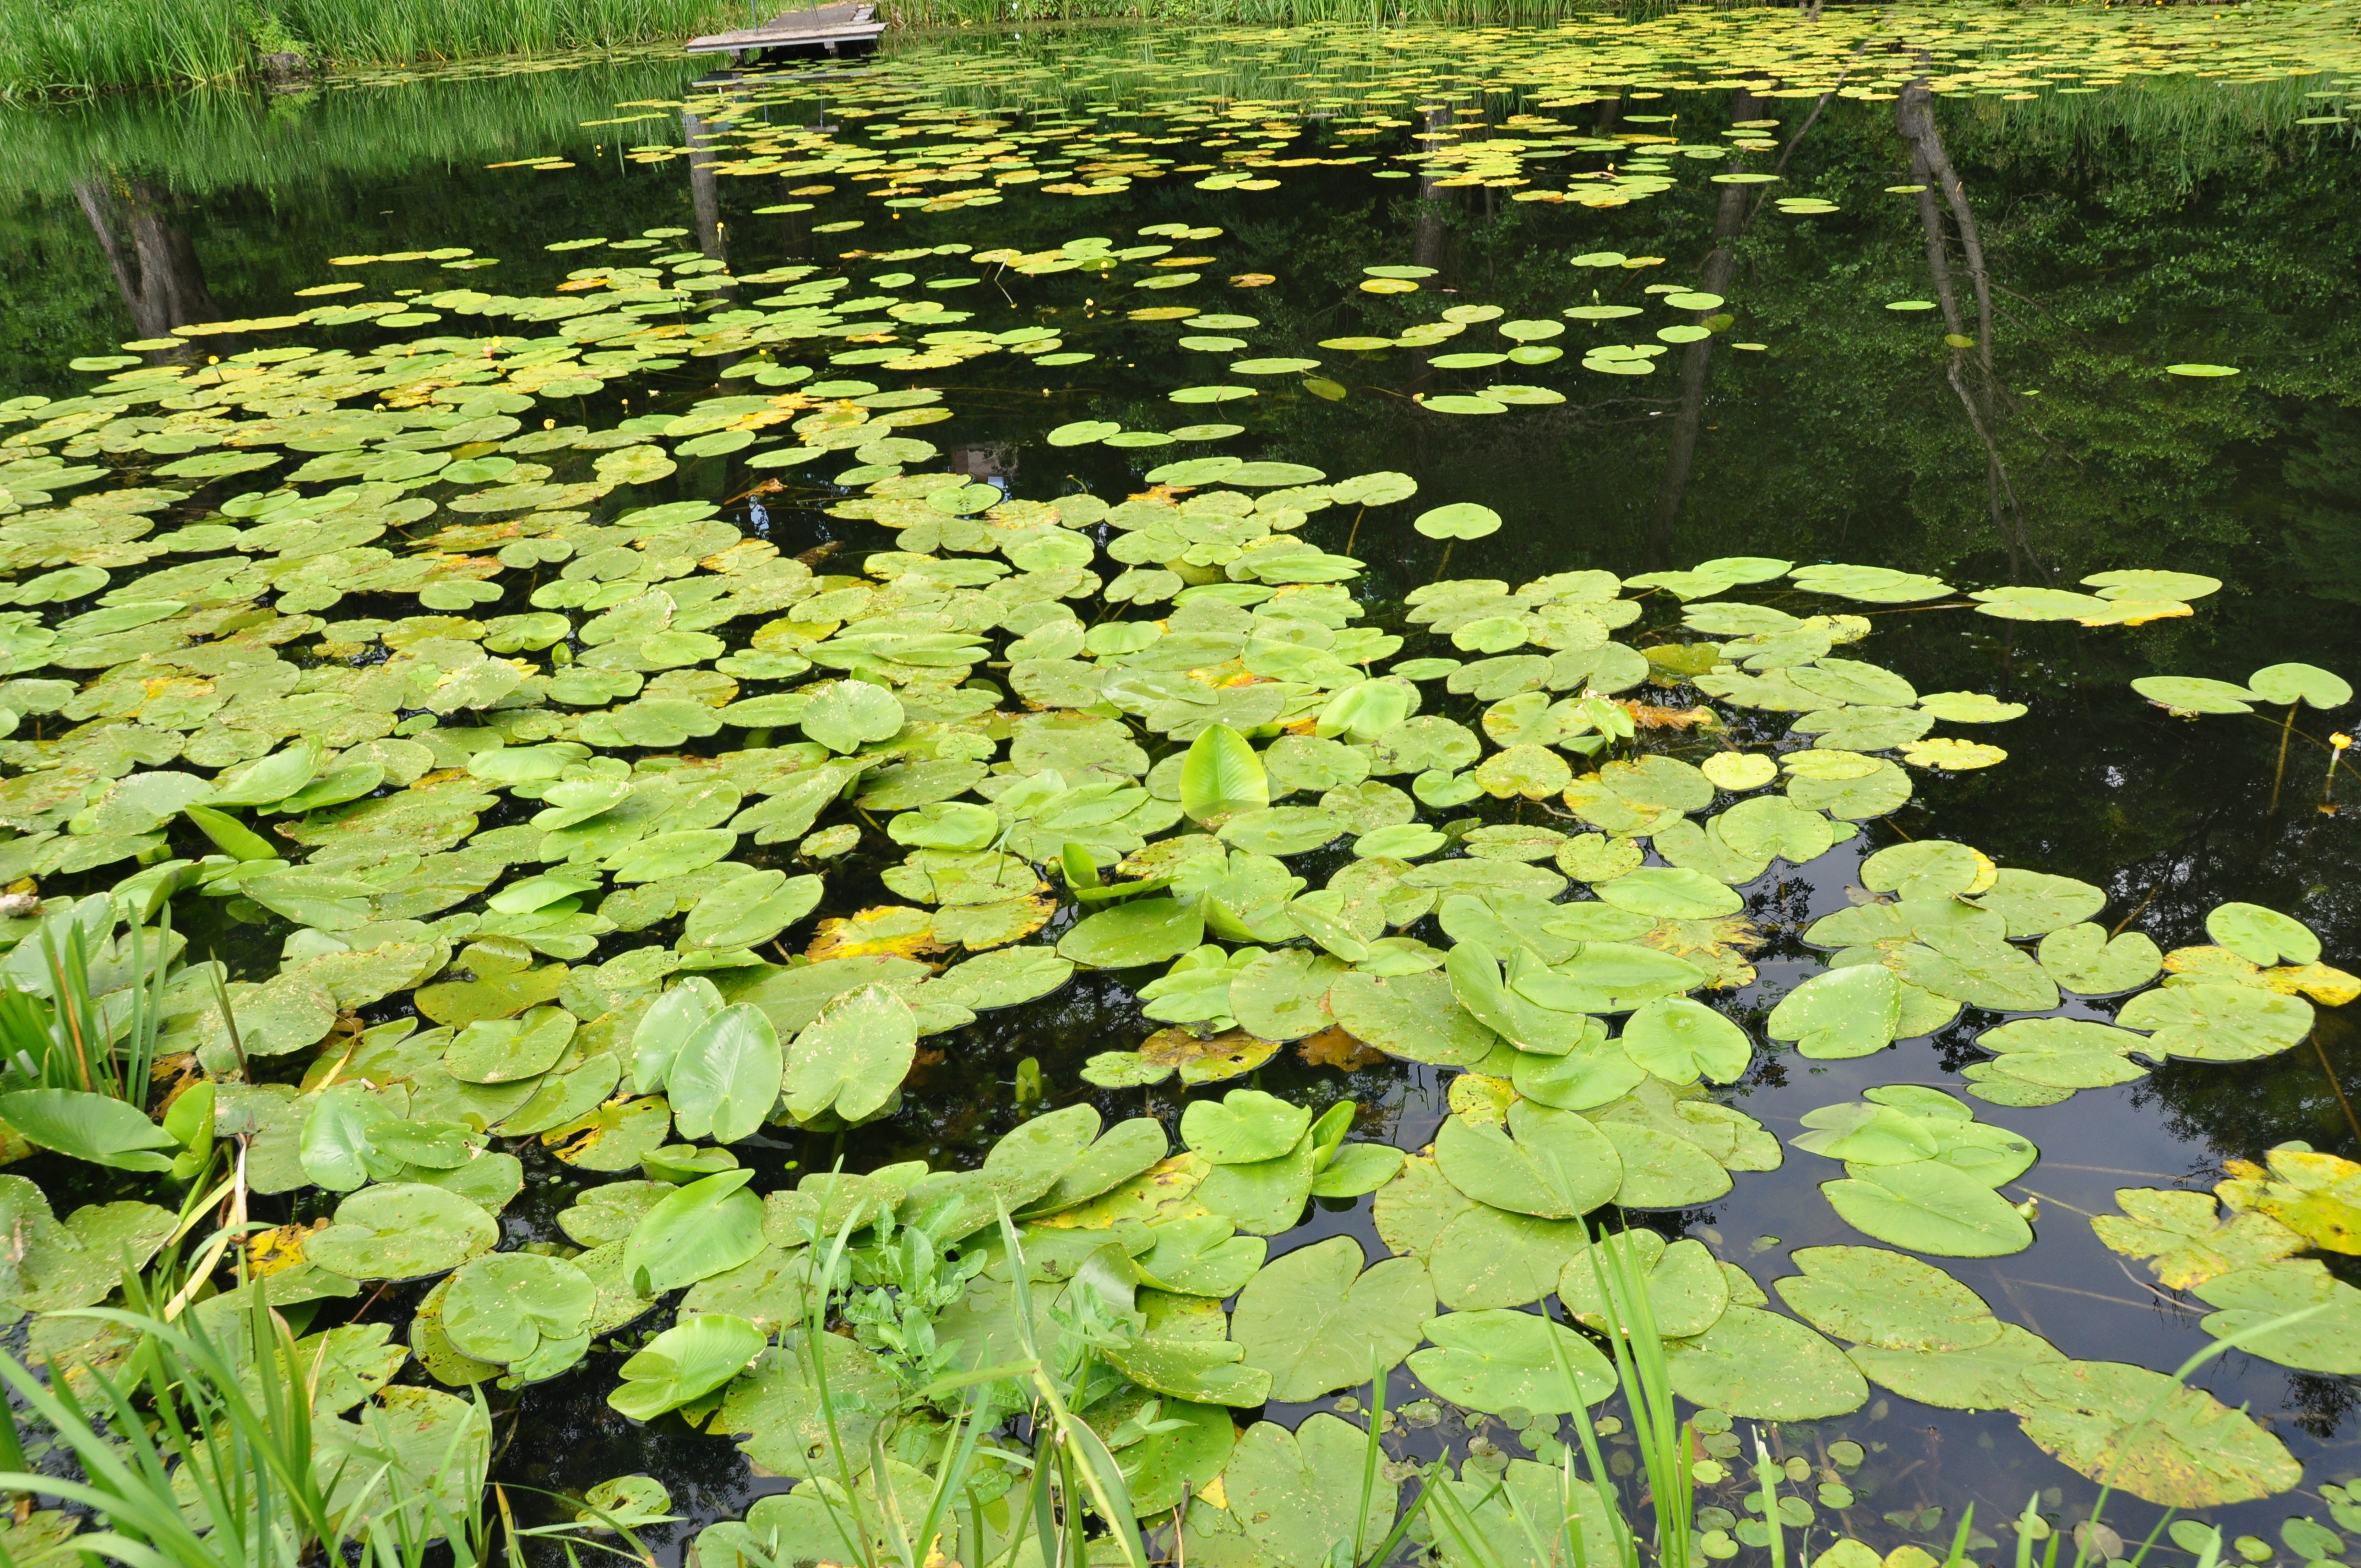
water, nature, plant, lawn, meadow, leaf, flower, pond, stream, green, botany, garden, aquatic plant, flora, wildflower, vegetation, wetland, woodland, habitat, ecosystem, fish pond, annual plant, land plant